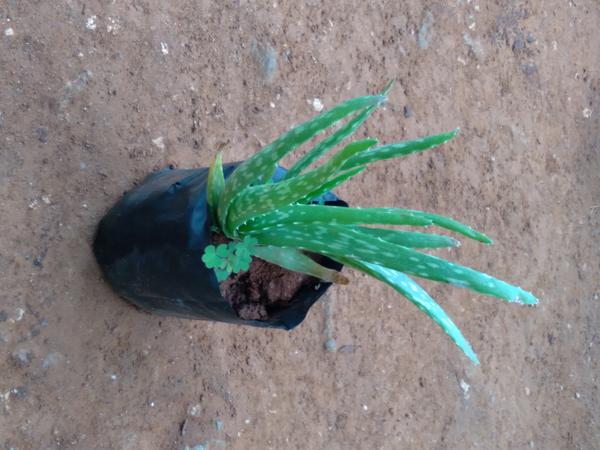
Plant: Aloevera